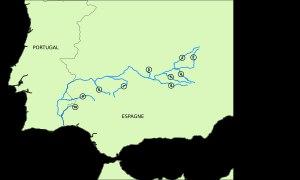
Le Guadiana est un fleuve international de la péninsule Ibérique, qui se jette dans l'océan Atlantique dans le golfe de Cadix.